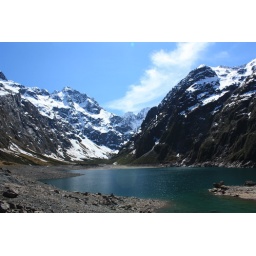
One of the numerous alpine lakes within easy walking distance of the road to Milford Sound